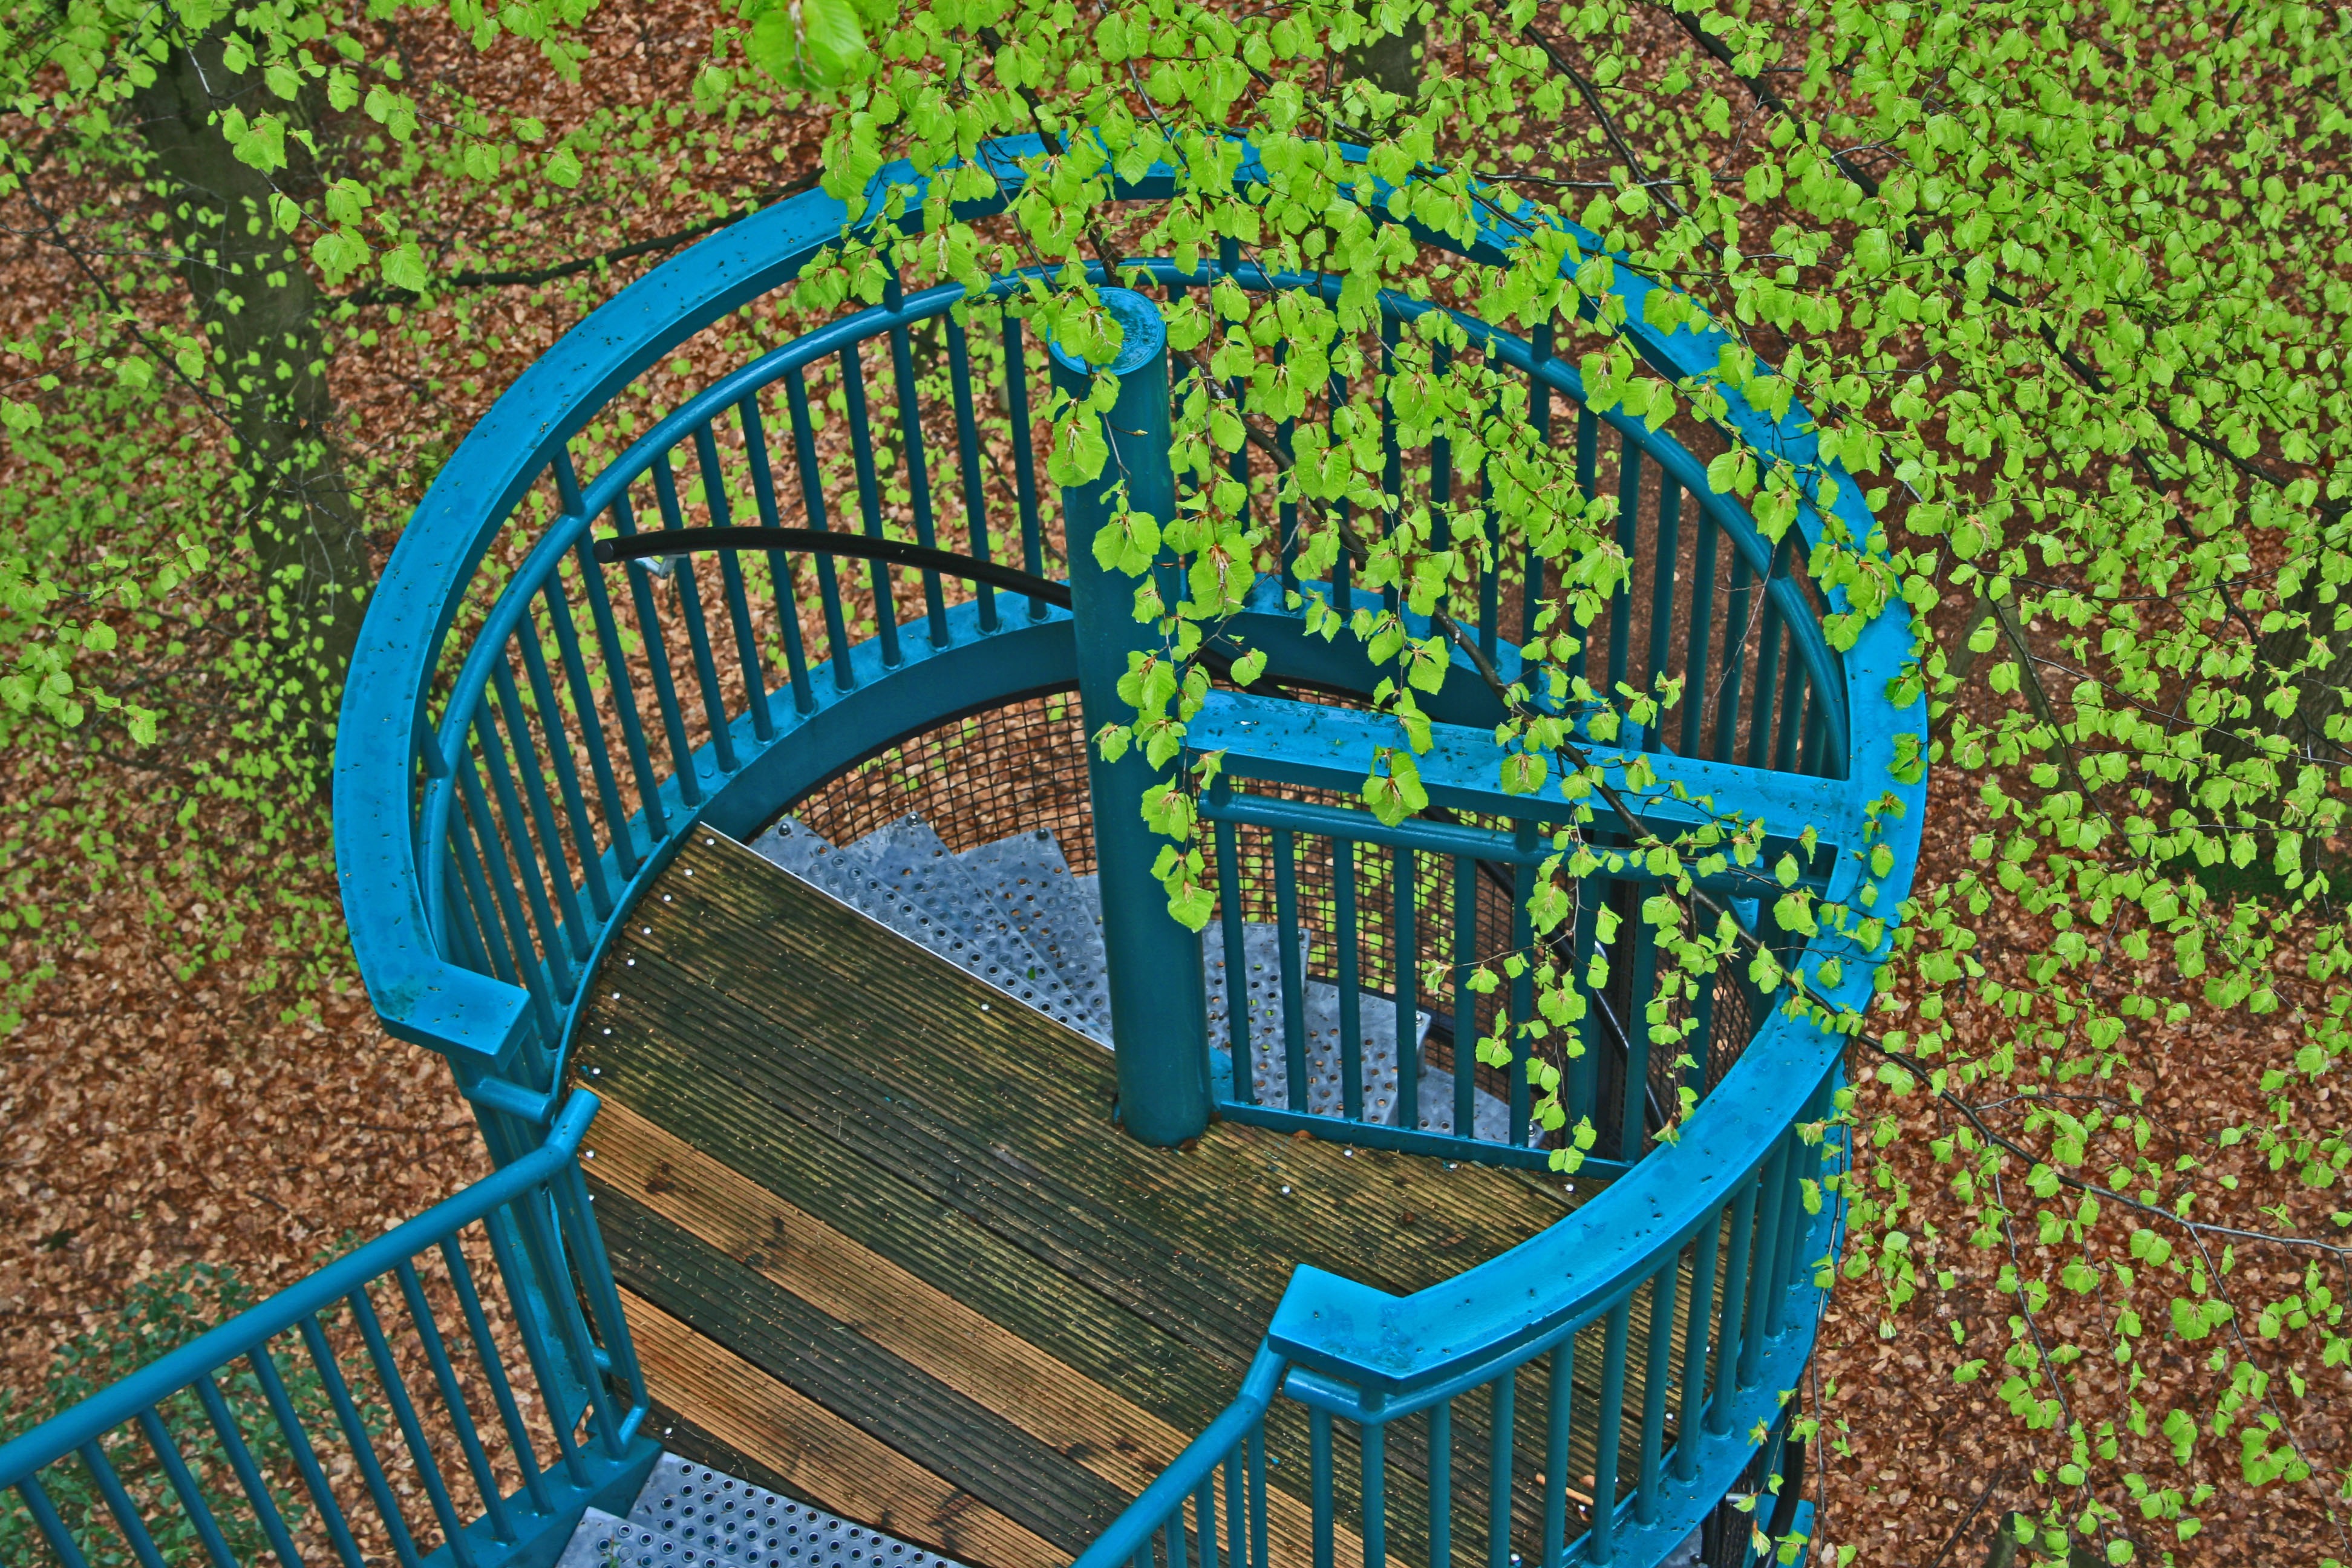
landscape, forest, branch, green, amusement park, color, park, garden, roller coaster, sheet, leaves, art, playground, branches, maze, ecosystem, trap, screenshot, amusement ride, outdoor structure